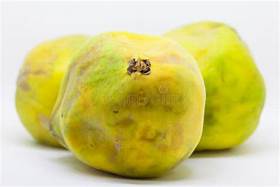
Label: others